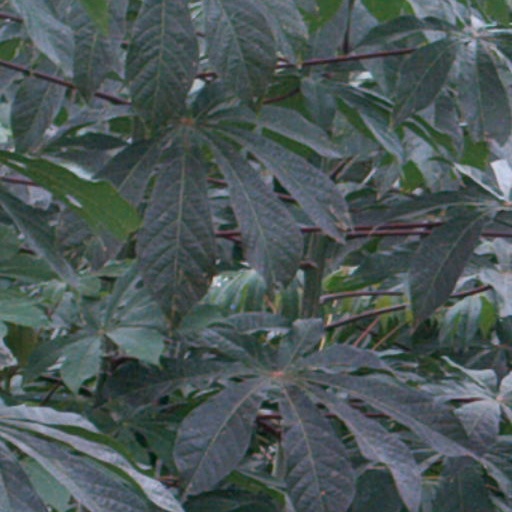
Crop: cassava